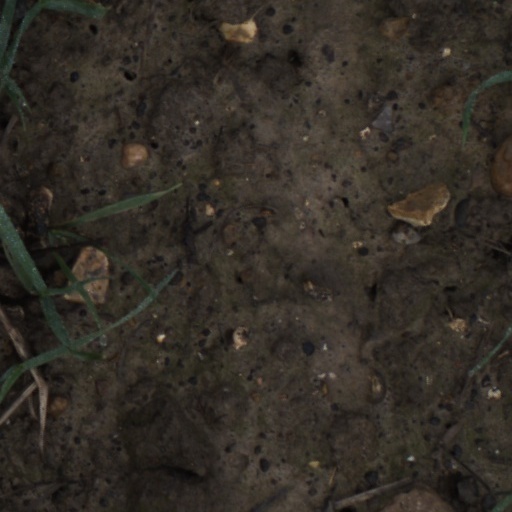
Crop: wheat